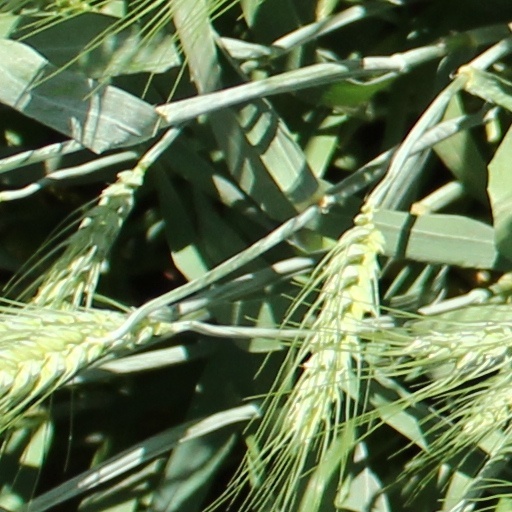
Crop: wheat